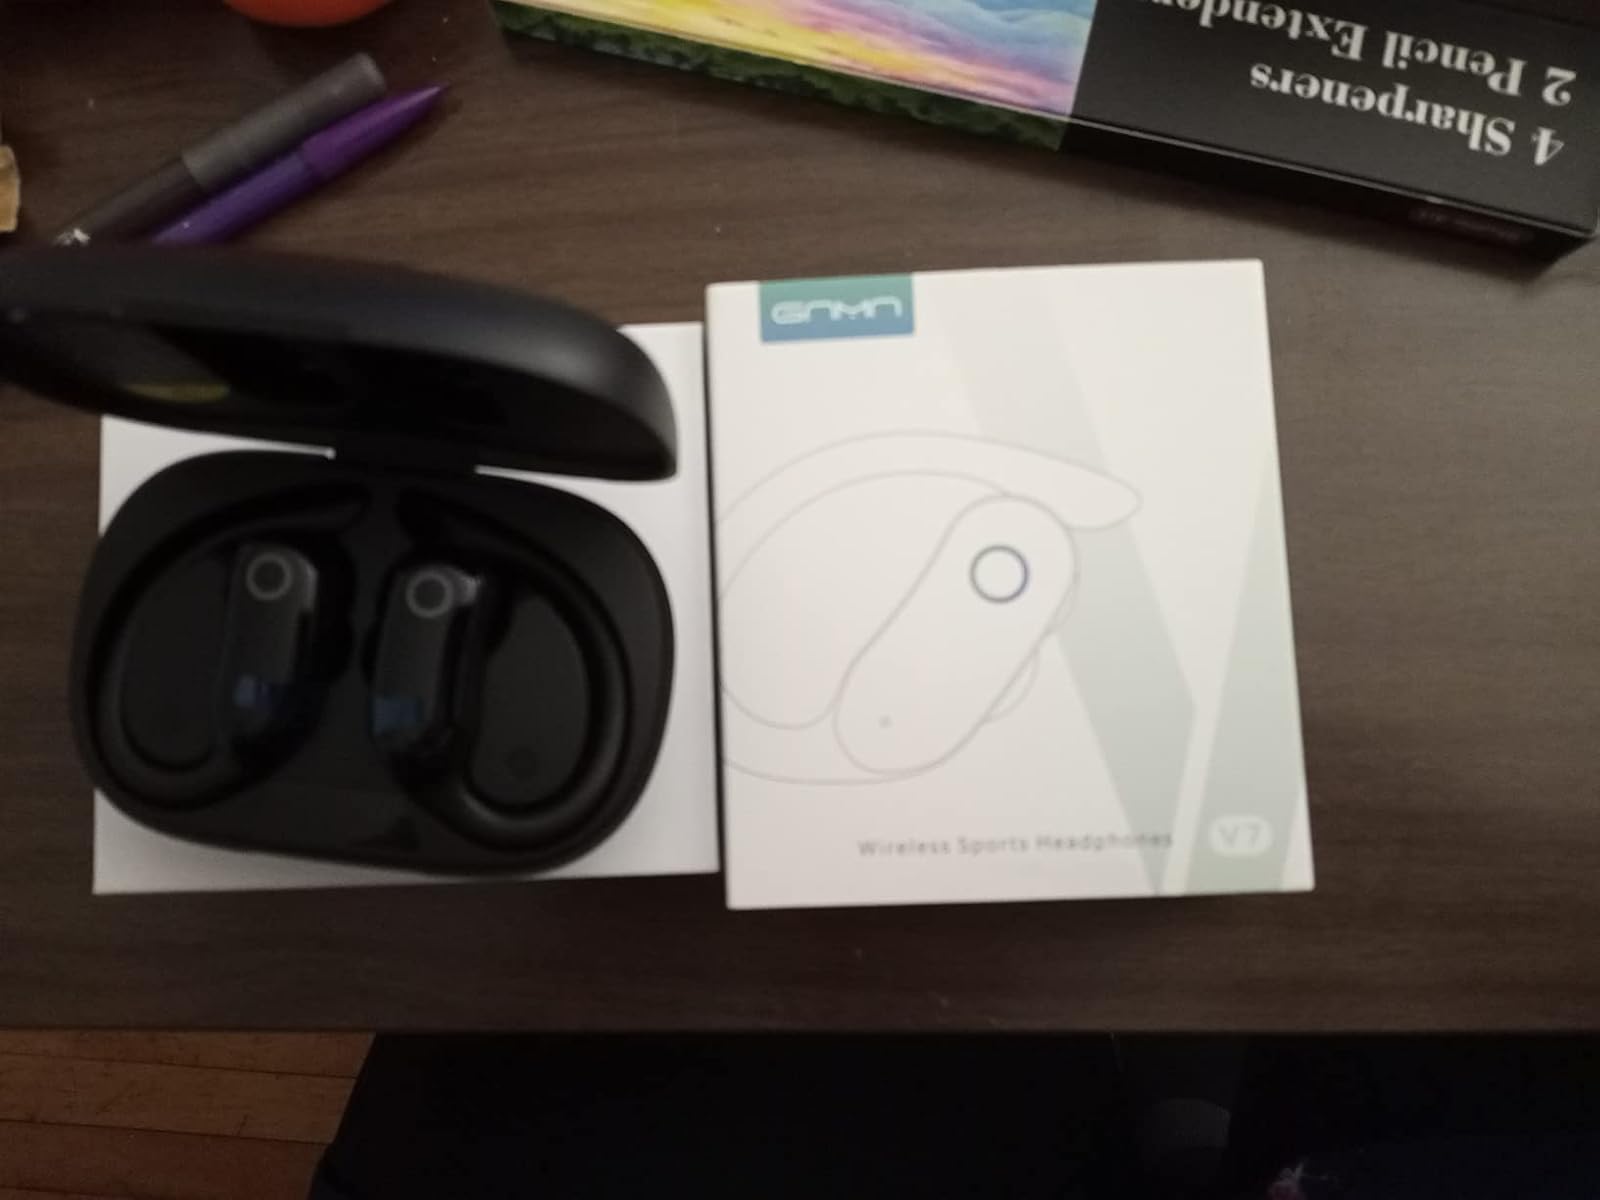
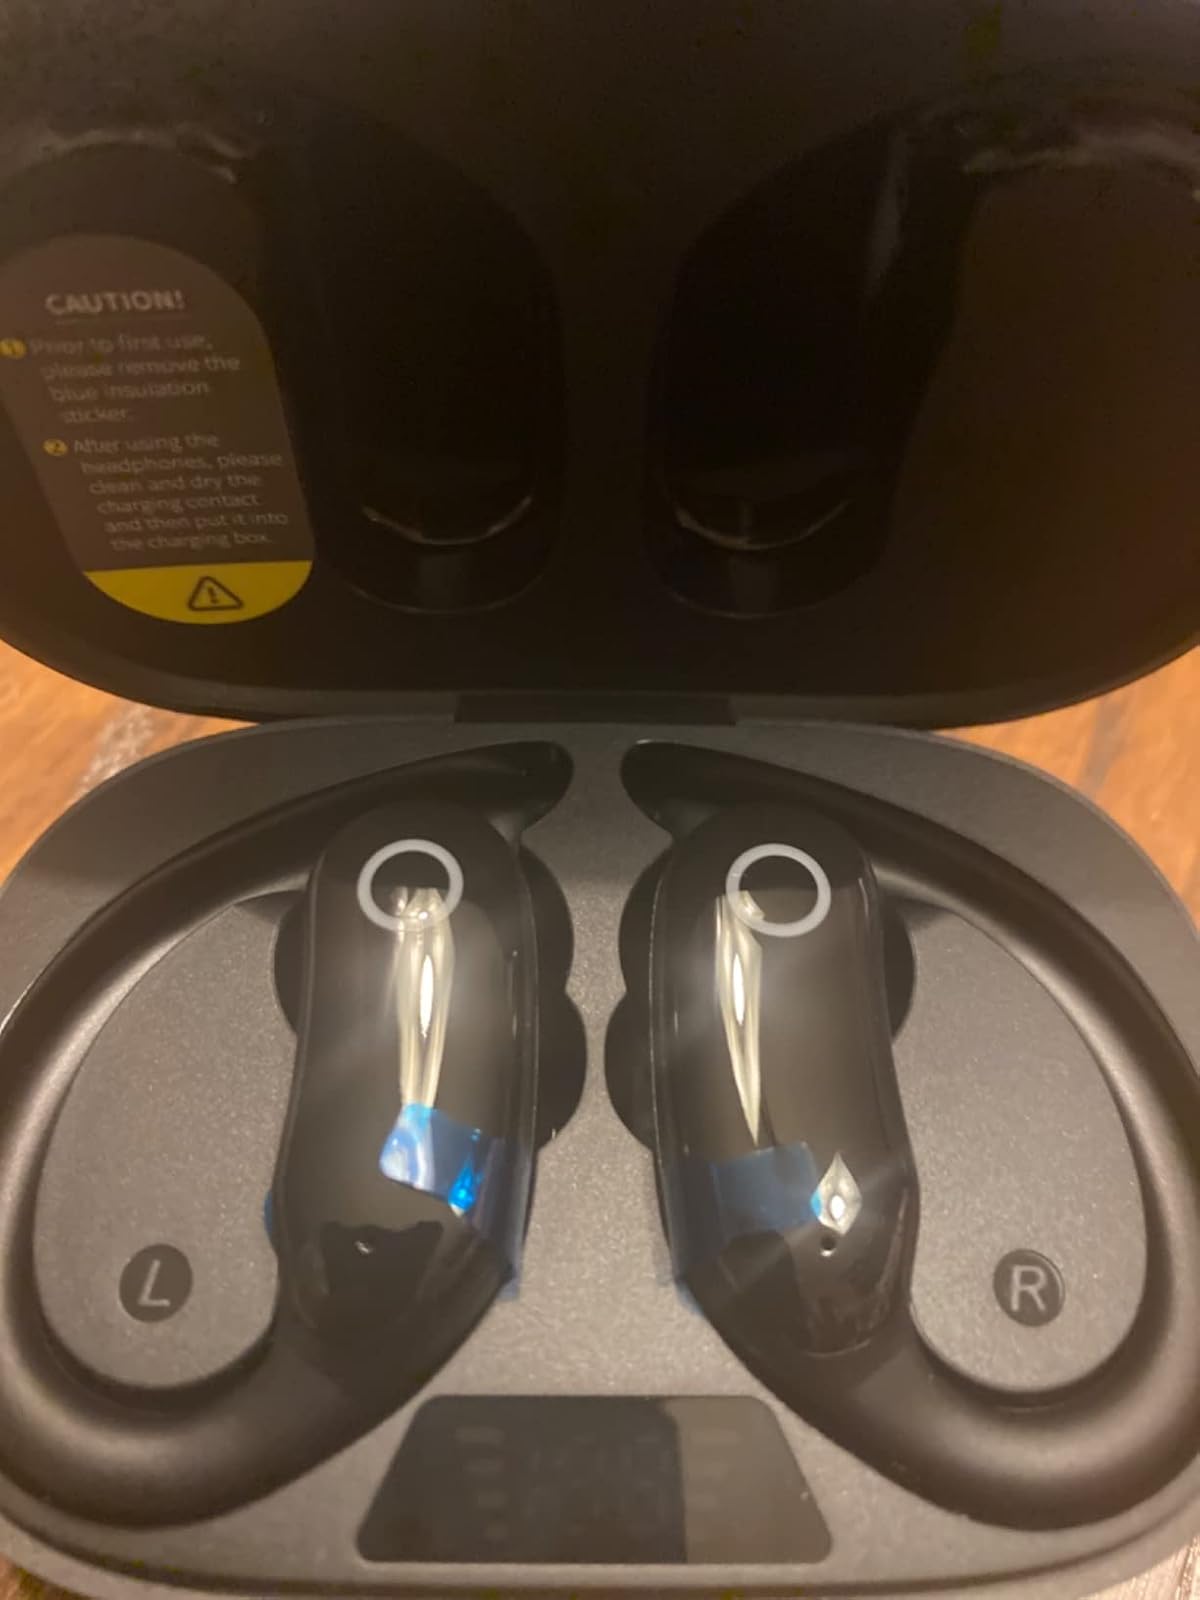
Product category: earbuds
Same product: yes